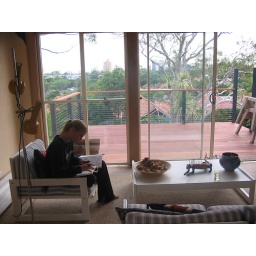
New windows in lounge room